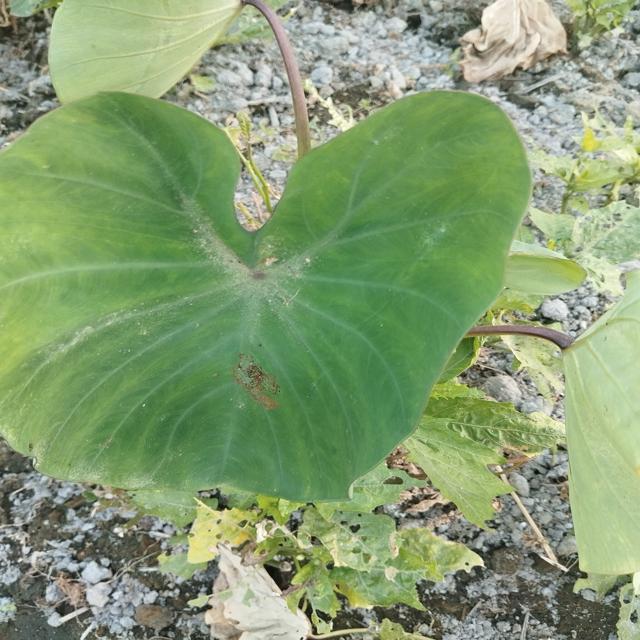
Label: Early_Blight